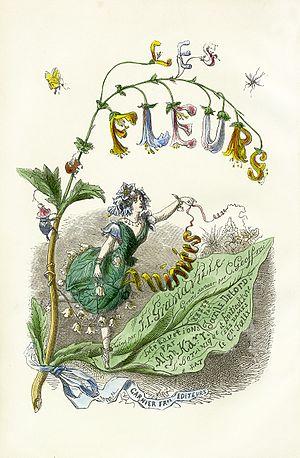
Peau d'âne est un film musical français écrit et réalisé par Jacques Demy, sorti en 1970.